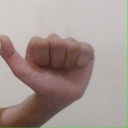
अक्षर: त